Tensoba
Also known as:
es - Spanish: Tensoba
id - Indonesian: Tensoba
jv - Javanese: Tensoba
Category: noodle (soba)
Cuisine: Japanese
Associated cuisines: Japanese
Area: Japan
Countries: Japan
Region: Eastern Asia

There are two varieties of the dish: one is served with a hot broth of dashi and soy sauce; the other is served with cooled soba and dipped in tsukejiru (lit. "dipping sauce"), either chilled or hot and usually strongly flavored.

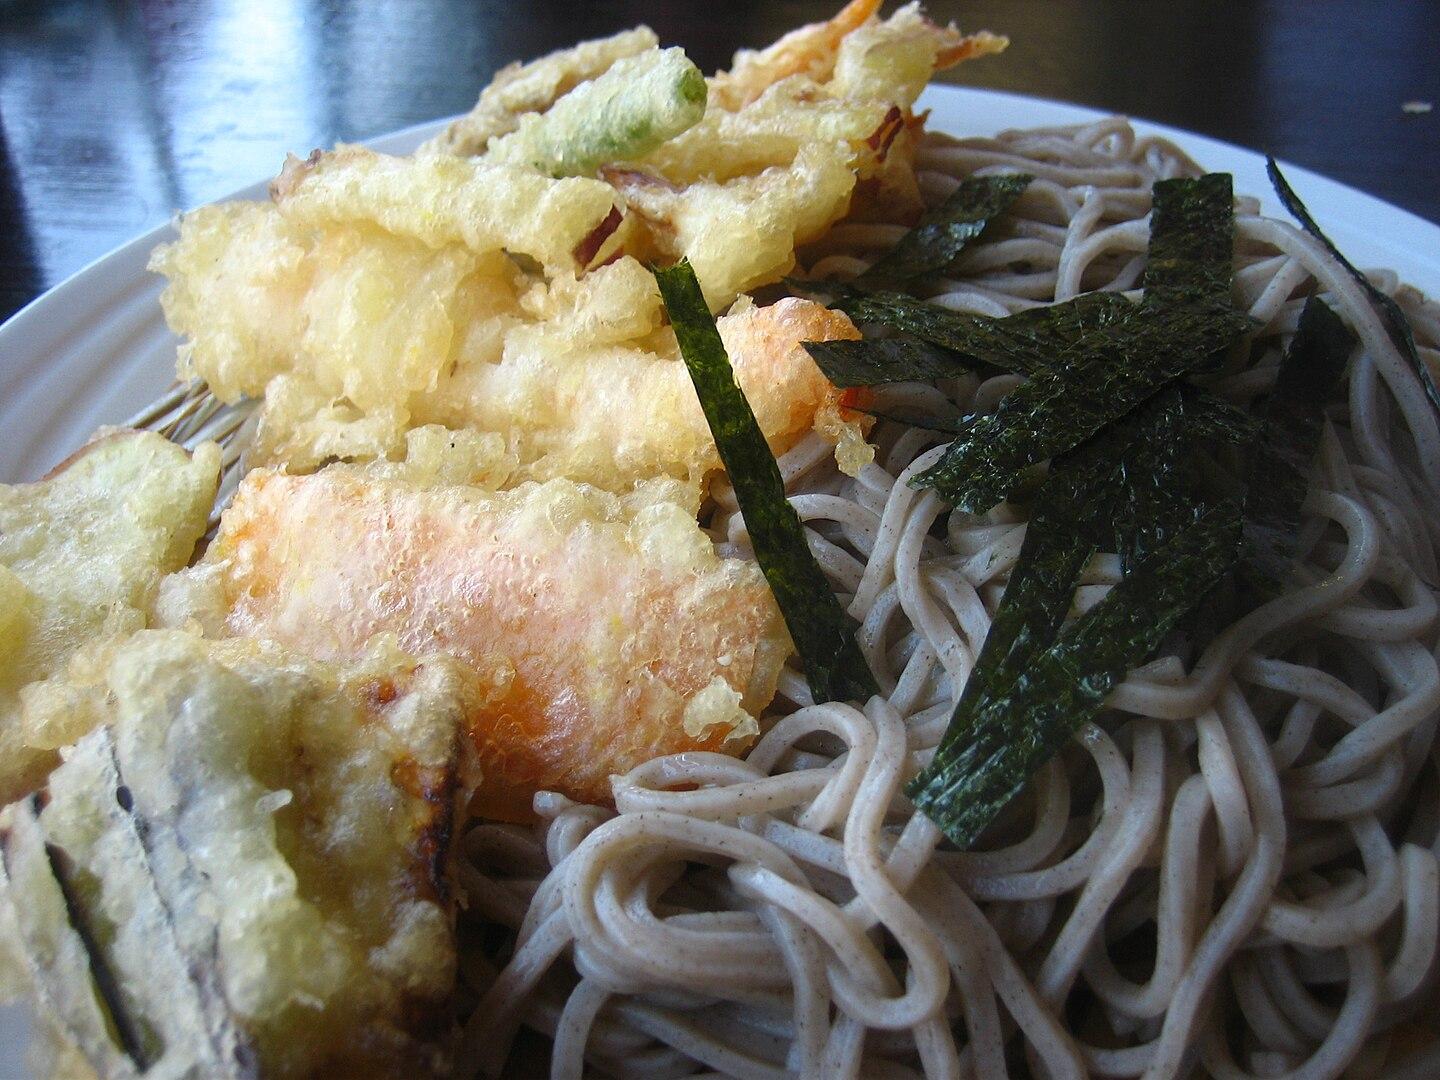